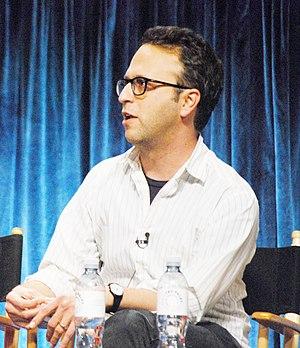
Sex Tape, ou Film osé au Québec, est une comédie américaine réalisée par Jake Kasdan, sorti en salles en juillet 2014.
New Girl est une série télévisée américaine en 146 épisodes de 22 minutes créée par Elizabeth Meriwether, diffusée en simultané du 20 septembre 2011 au 15 mai 2018 sur le réseau Fox aux États-Unis et sur Citytv au Canada.
Jacob « Jake » Kasdan, né le 28 octobre 1974 à Détroit, est un réalisateur et producteur américain. Il est le fils du réalisateur Lawrence Kasdan.